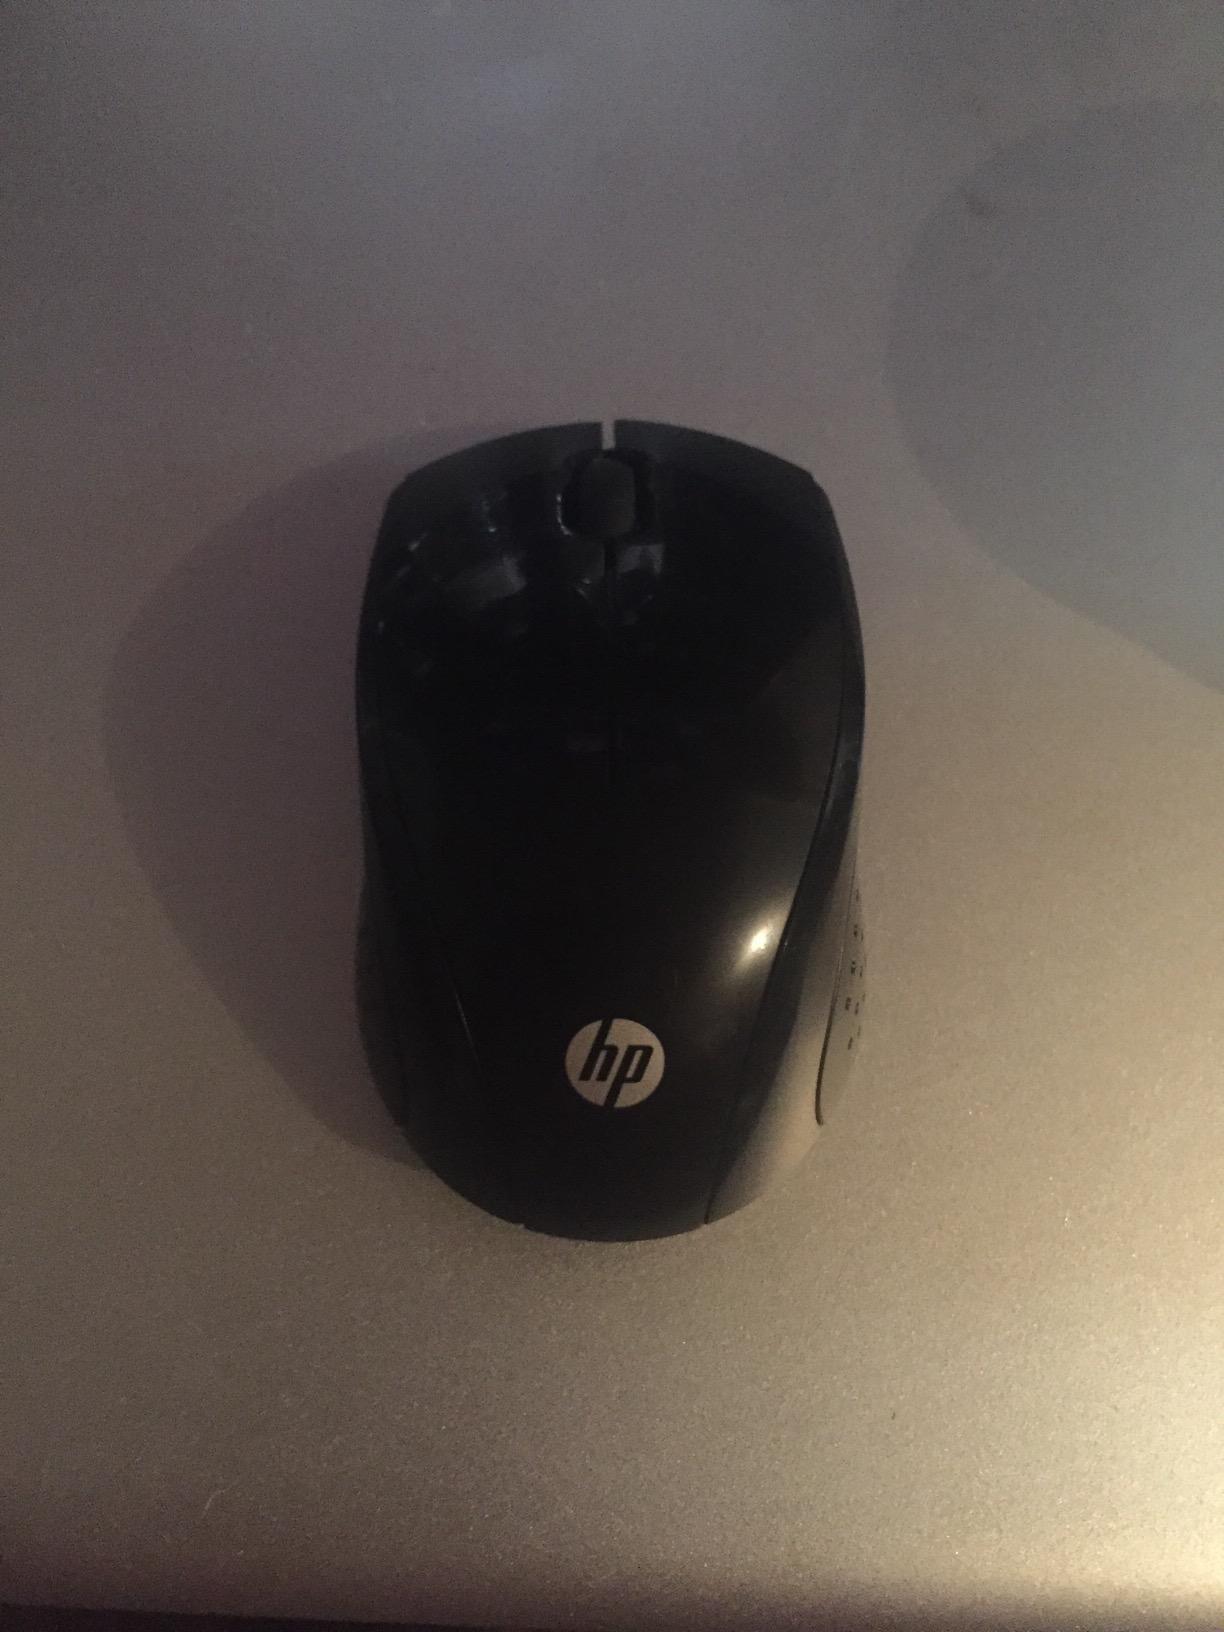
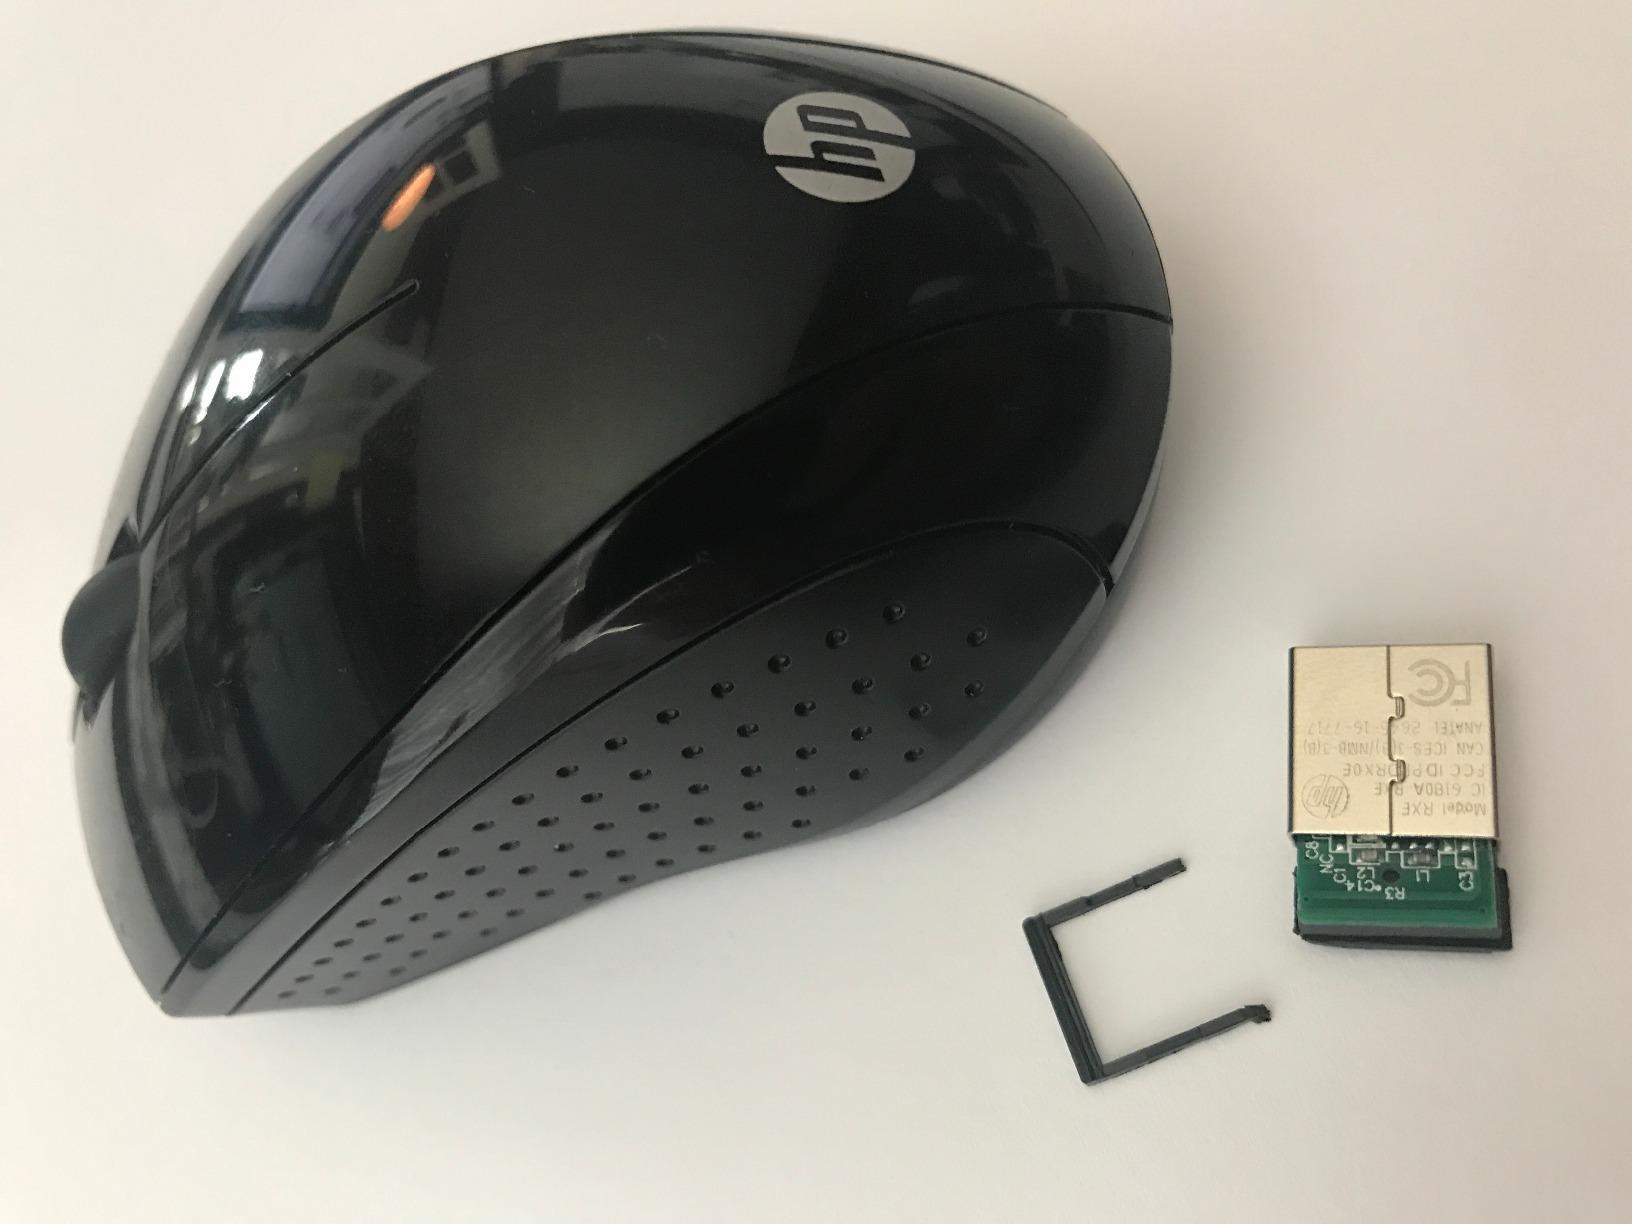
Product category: mouse
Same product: yes